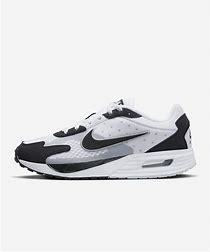
Brand: Nike
Model: Air Max Solo